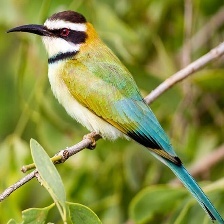
Species: WHITE THROATED BEE EATER
Scientific name: MEROPS ALBICOLLIS
ImageNet parent category: bee_eater